Towering Inferno (video game)

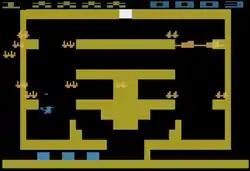
Gameplay screenshot

On each floor of the building, the player must put out the flames and reach the panel that opens the doors to get back out. While doing so, there is a meter at the top showing how many people are on that floor. The longer it takes a player to open the doors and get out, the more the meter decreases. Points are scored for putting out flames and rescuing people. The game can be played by one or two players.